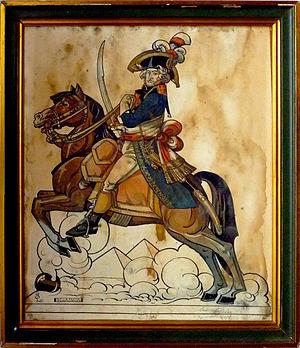
Kléber par Léo Schnug , images à découper du Musée Alsacien, Strasbourg, 1908.
Léo Schnug est un artiste peintre et illustrateur français d'origine allemande qui fut membre du cercle de Saint-Léonard. Il est né le 17 février 1878 à Strasbourg dans l'Empire allemand et mort le 15 décembre 1933 à l’hôpital psychiatrique de Stephansfeld, à Brumath, Bas-Rhin.